Platinum Jubilee of Elizabeth II

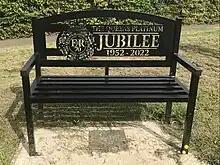
Bench commemorating the Platinum Jubilee in Mattishall, Norfolk.

Cardiff Castle hosted a concert featuring Welsh performers including Aled Jones, Bonnie Tyler, the Pendyrus Male Voice Choir, and "drumming weatherman" Owain Wyn Evans. The concert concluded with a specially produced "Singing in the Reign" programme celebrating Welsh hits from the past 70 years. The Duke and Duchess of Cambridge, along with Prince George and Princess Charlotte of Cambridge, attended concert rehearsals earlier in the day.